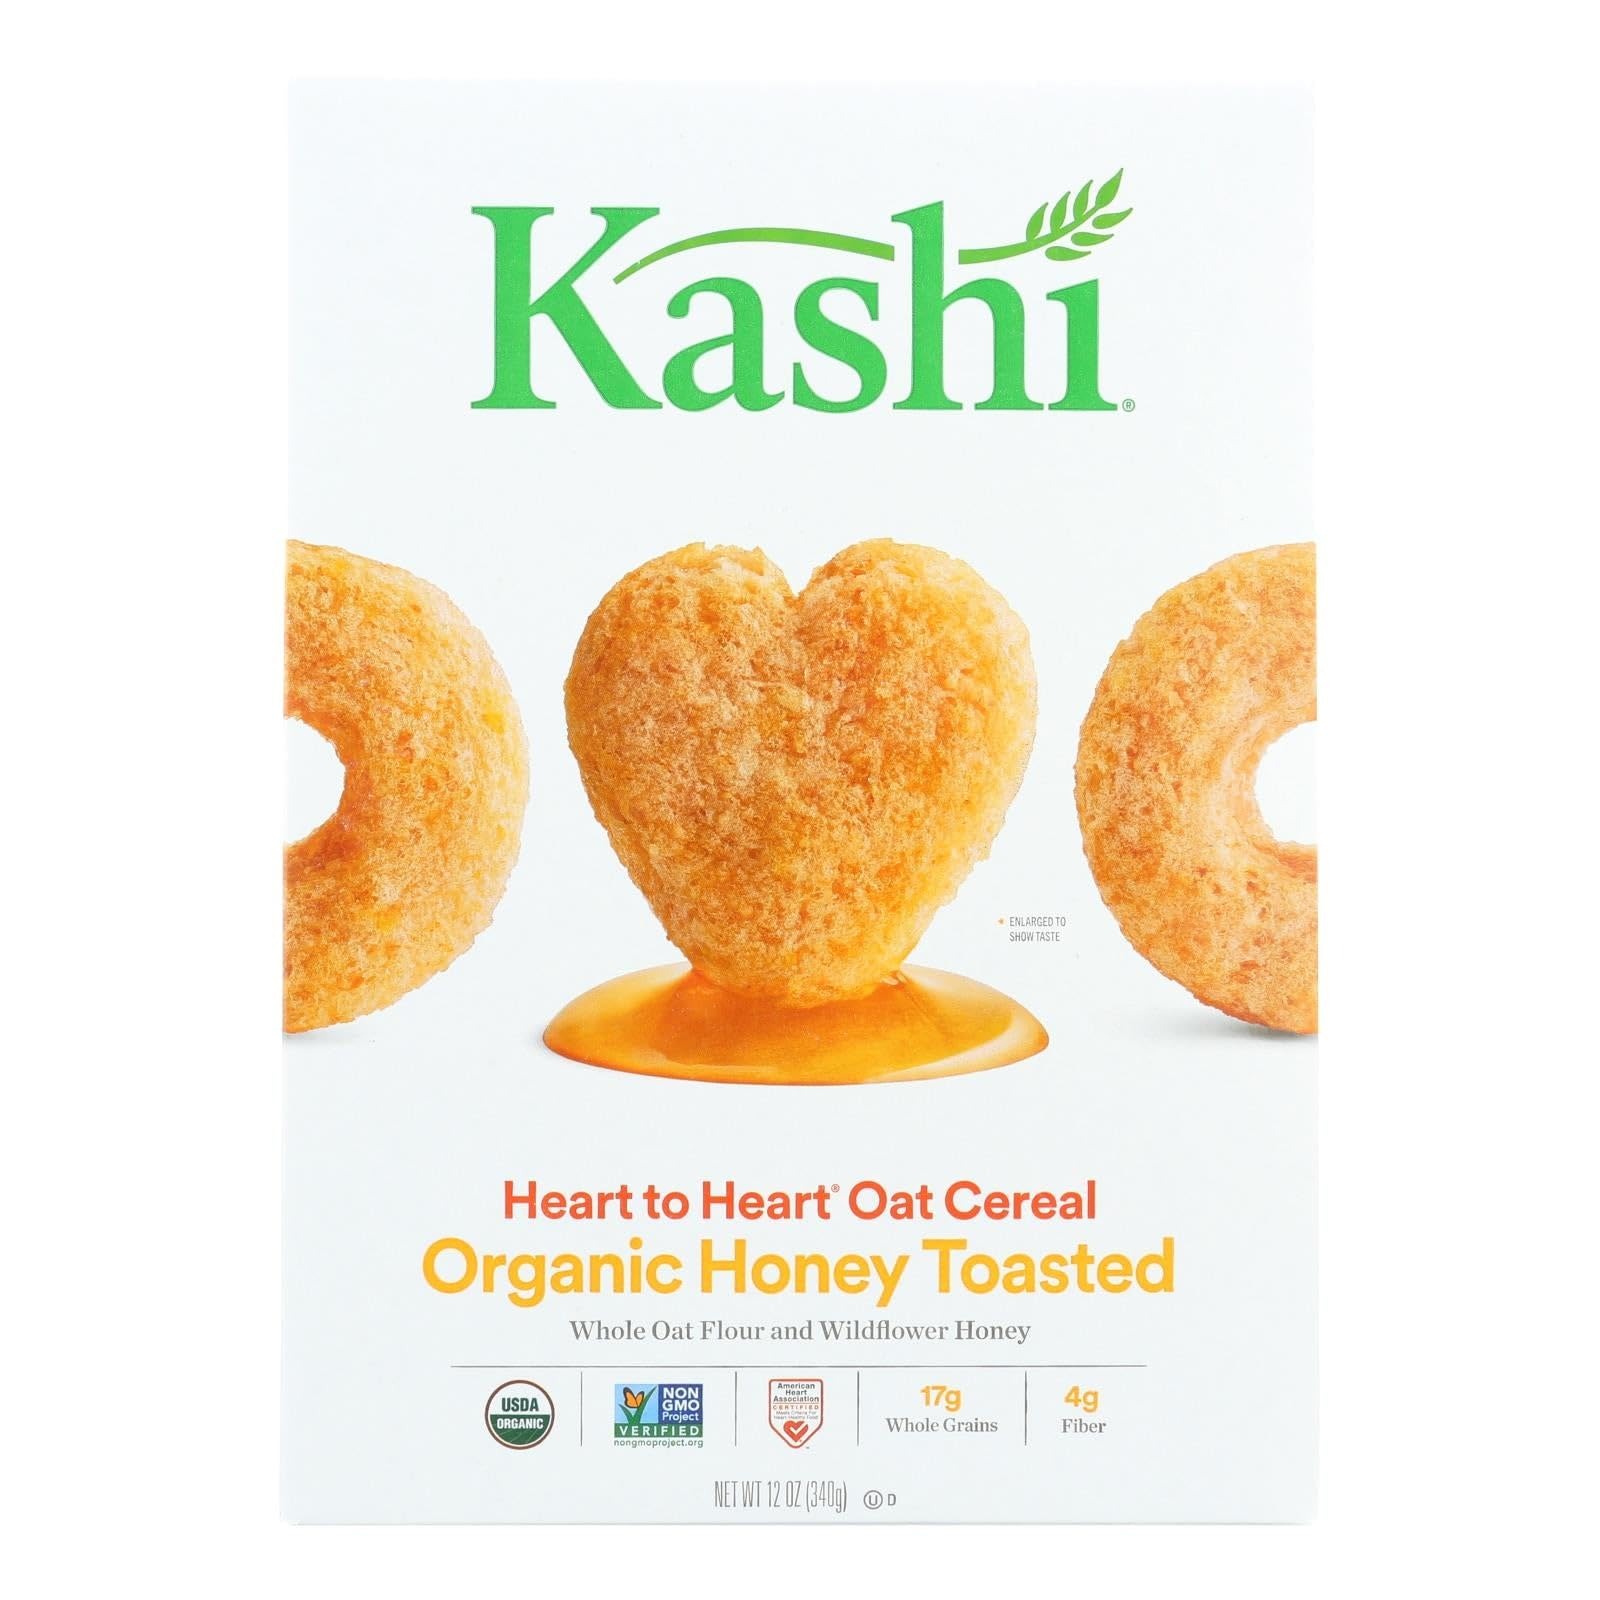
Item Name: LOUISE STURHLING Kashi Cereal - Oat - Heart To Heart - Honey Toasted - 12 Oz - Case Of 12
Product Description: Oaty and toasty, our good-for-your heart cereal has a lightly sweet taste and the benefit of real nutrition. lightly sweet, and crunchy, heart to heart honey toasted oat cereal is a combination of honey-toasted os and hearts made with whole grain oats and our unique blend of seven whole grains. - support healthy cholesterol –1g soluble fiber from oats* - promote healthy blood pressure – as part of a low sodium diet** - more for you – each serving is high in antioxidant vitamins c and e. Plus, you'll get 100% daily value of heart healthy vitamins b6, b12 and folic acid. * diets low in saturated fat and cholesterol that include 3 grams of soluble fiber per day from whole grain oats may reduce the risk of heart disease. One serving of heart to heart cereal provides 1g of this soluble fiber. ** diets low in sodium may reduce the risk of high blood pressure, a disease associated with many factors. development of heart disease depends upon many factors, but its risk may be reduced by diets low in saturated fat and cholesterol and healthy lifestyles. diets low in saturated fat and cholesterol and rich in fruits, vegetables, and grain products that contain some types of dietary fiber, particularly soluble fiber, may reduce the risk of heart disease, a disease associated with many risk factors. country of origin :united states is gmo free :yes is kosher :yes organic :95%+ organic size :12 oz pack of :12 selling unit :case ingredients :whole oat flour;degerminated yellow cornmeal;invert cane syrup;oat fiber;honey;salt;expeller pressed canola oil;natural flavor;mixed tocopherols;vitamin e;for freshness keywords :bars;fiber;flakes;grain;granola;multi;protein;wheat;whole
Value: 144.0
Unit: Fl Oz

Price: 5.79